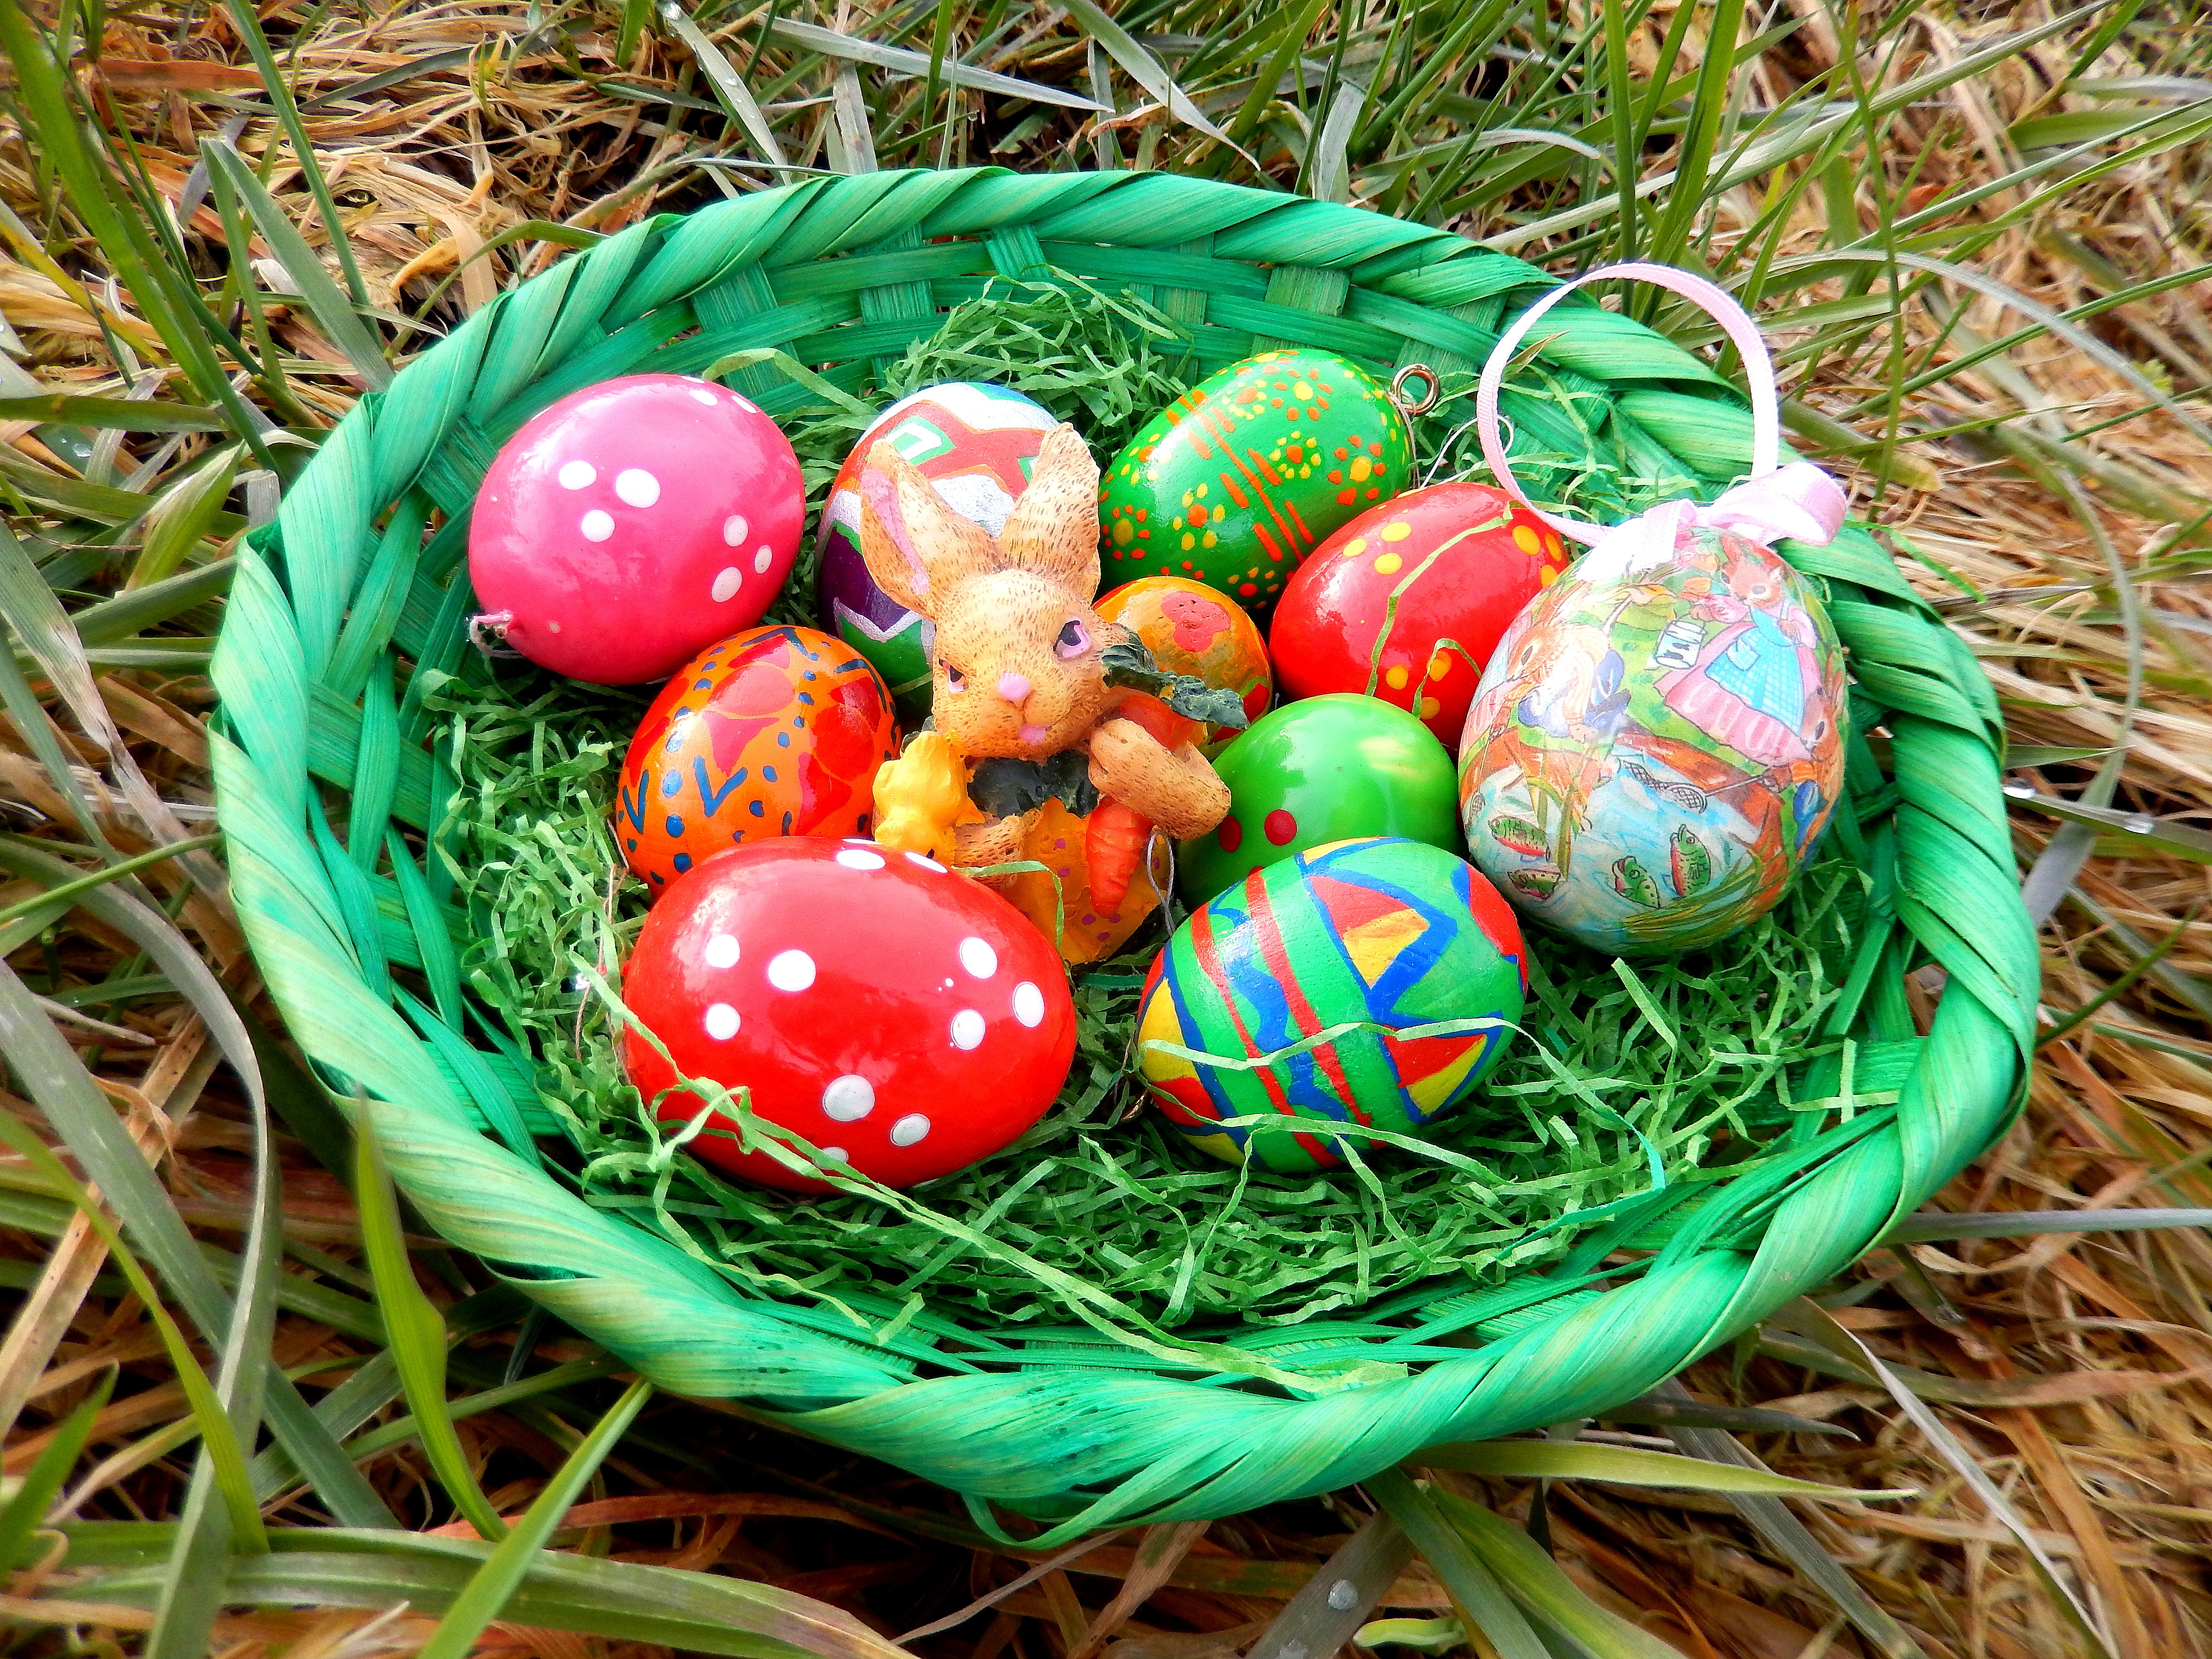
cute, food, holiday, colorful, christmas decoration, easter, event, greeting card, easter eggs, easter egg, happy easter, easter decorations, easter nest, easter theme, easter greeting